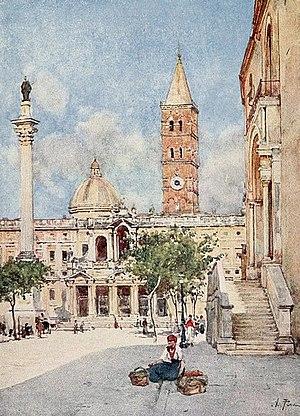
L’Institut Pontifical Oriental est une institution catholique d’enseignement supérieur située à Rome. Le projet de créer un centre d’études de haut niveau consacré à l’Orient chrétien était déjà dans l’air à l’époque du pape Léon XIII, mais il ne fut réalisé qu’en 1917 par le pape Benoît XV. Le PIO fait partie d’un Consortium avec les deux autres institutions romaines confiées à la Compagnie de Jésus, à savoir l’Université Pontificale Grégorienne, fondée en 1551 sous le pape Jules III, et l’Institut Biblique Pontifical, fondé par le pape Pie X en 1909. Le PIO dépend du Saint-Siège et le Grand Chancelier est le Préfet pour la Congrégation pour les Églises Orientales; son Vice-Grand Chancelier est le Préposé Général de la Compagnie de Jésus. Pour l’approbation des programmes académiques, la Congrégation pour l’Éducation Catholique est le dicastère compétent.